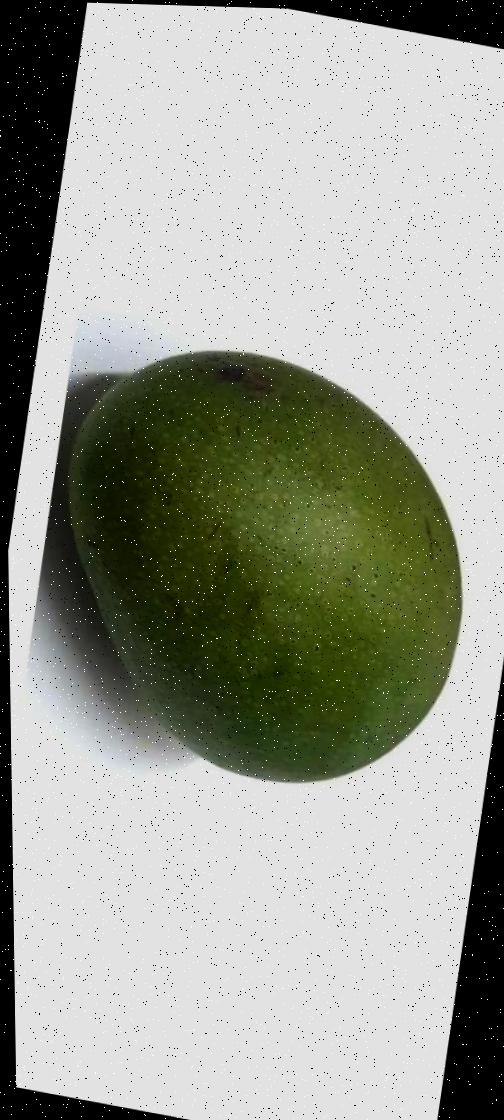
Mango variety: Ashshina Zhinuk